Reliquary Shrine (de Touyl)

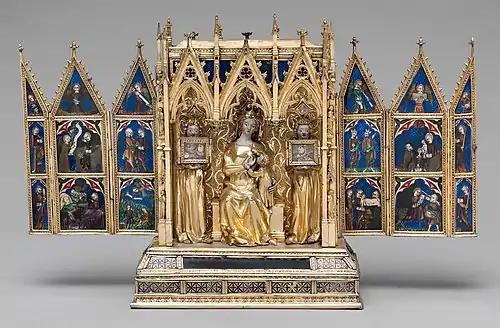
"Reliquary Shrine", Open: 25.4 × 40.6 cm. The Cloisters, New York

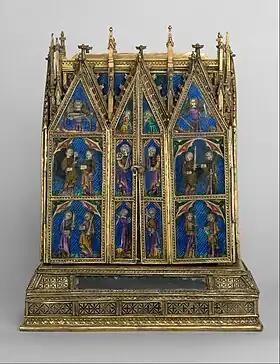
Closed view

The Reliquary Shrine is an especially complex 14th century container for relics, now in The Cloisters, New York. It is made from translucent enamel, gilt-silver and paint, and dated to c 1325–50. Although first mentioned in a convent in Budapest, its style and influences indicates French craftsmanship. It has been tentatively attributed by the Met to Jean de Toul, a French goldsmith about whom little is known, but who is associated with a small number of works with similar stylistic characteristics.